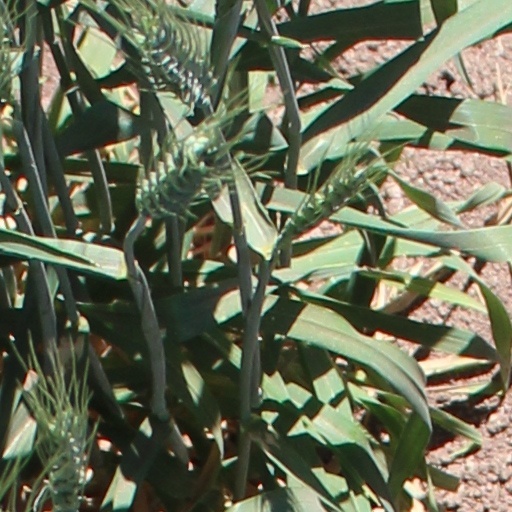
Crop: wheat